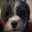
Label: dog